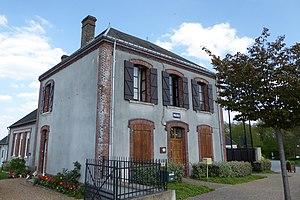
mairie de Champrond-en-Perchet, Eure-et-Loir, France.
Champrond-en-Perchet est une commune française située dans le département d'Eure-et-Loir en région Centre-Val de Loire.